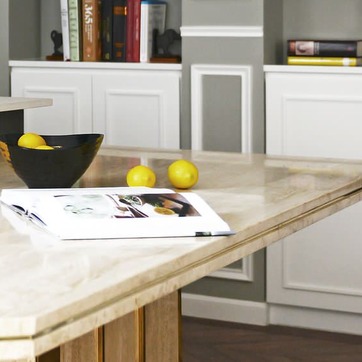
Material: food